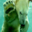
Label: bear